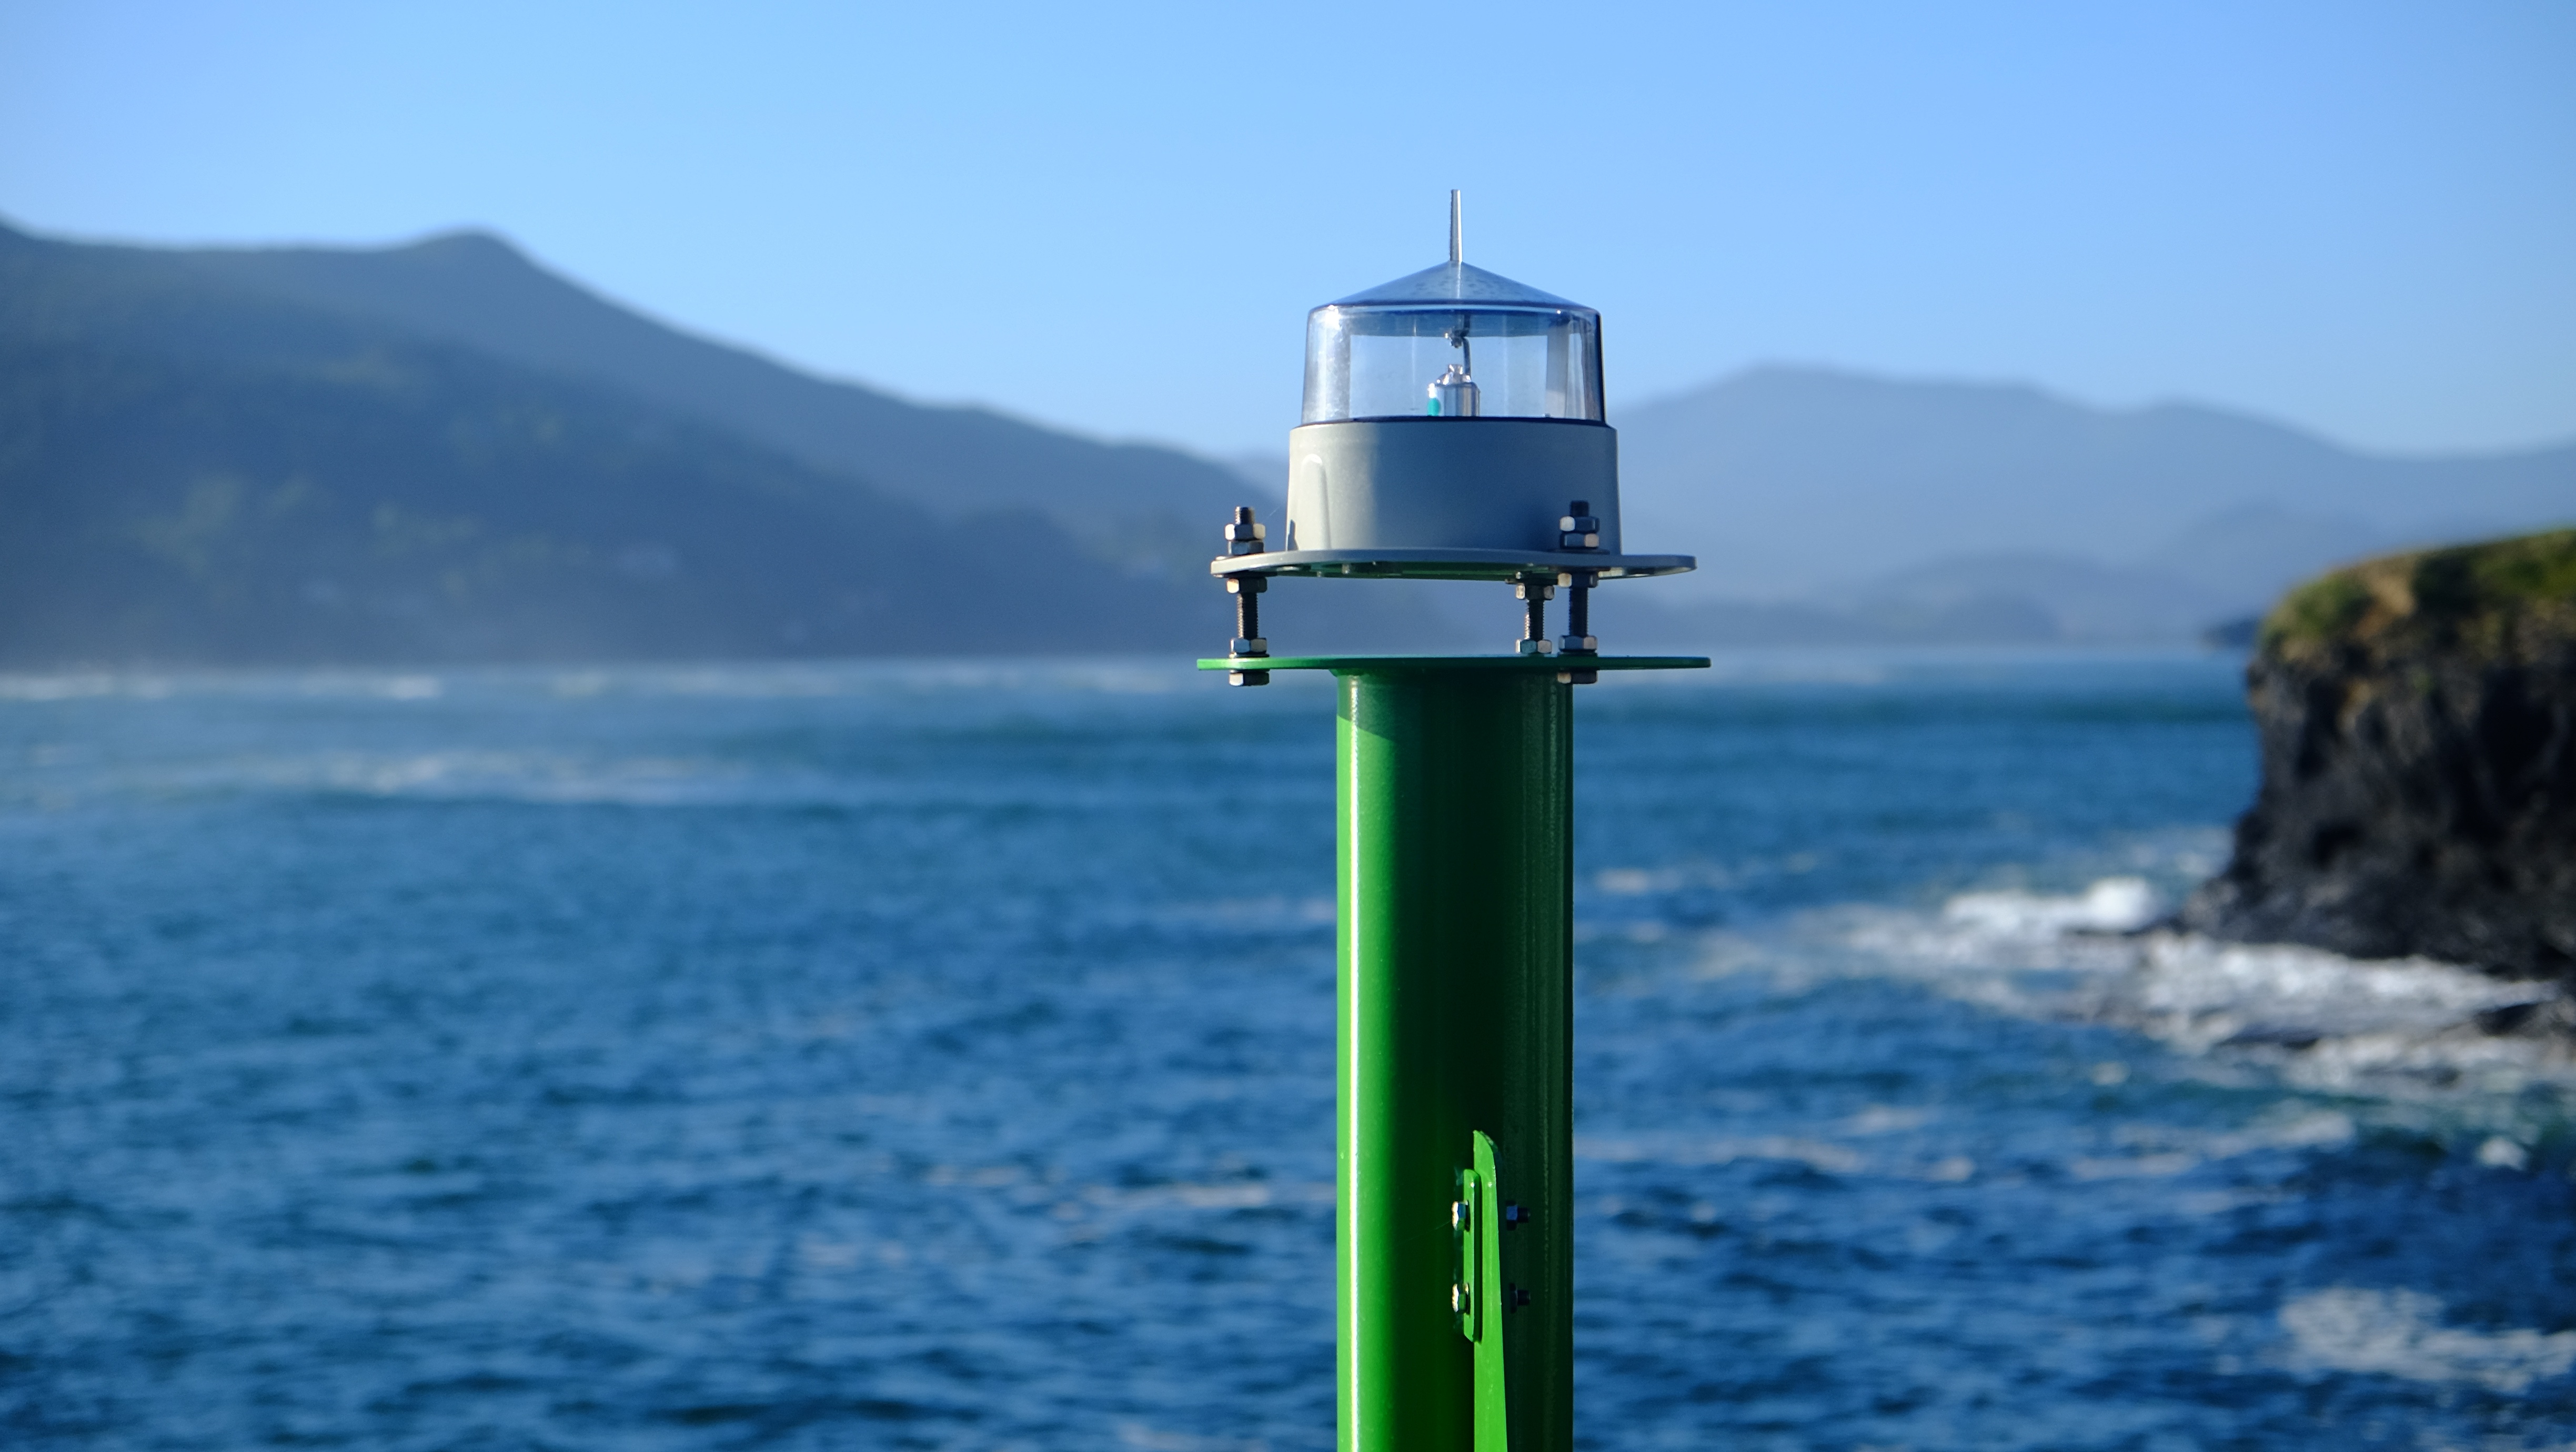
sea, coast, water, ocean, lighthouse, wind, tower, bay